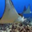
Label: ray